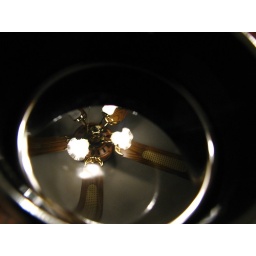
This was the reflection of the overhead lights in my mug of water